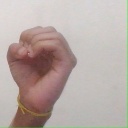
अक्षर: ऊ